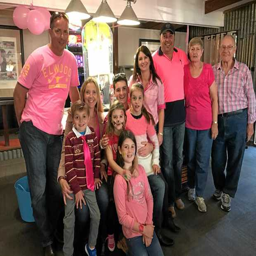
person with his family , who all donned pink for the event .